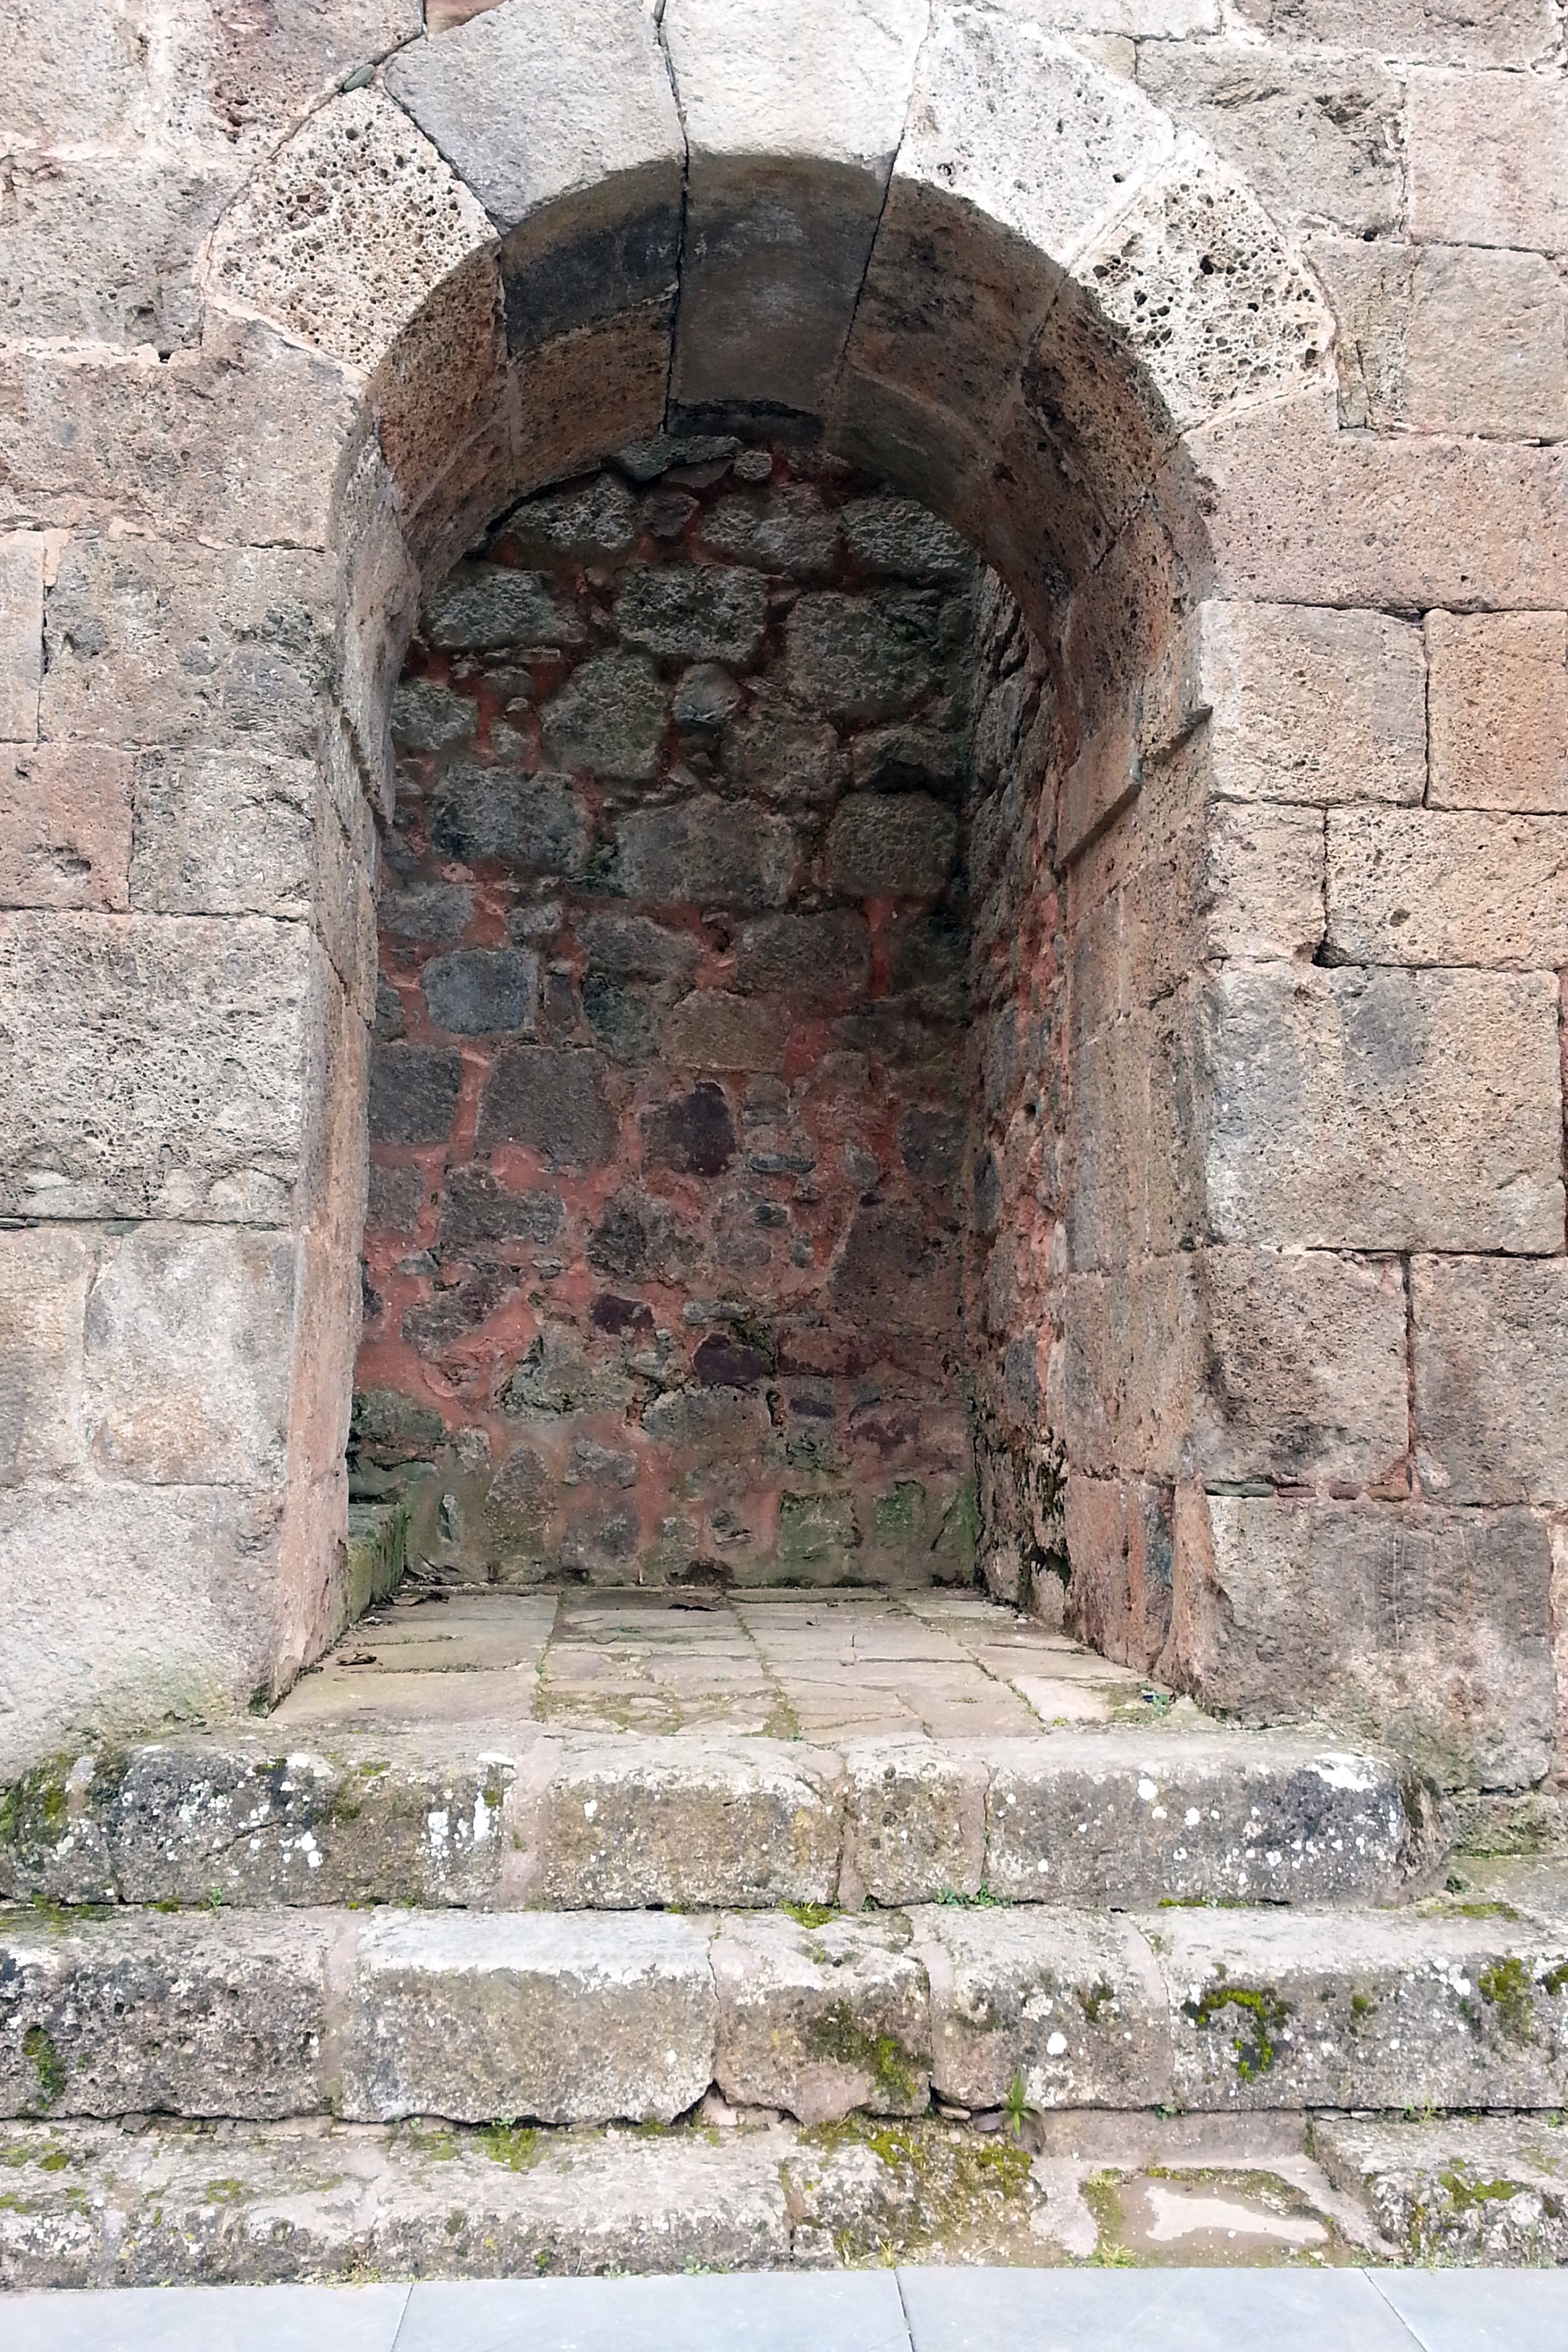
rock, architecture, building, wall, stone, tunnel, cave, chapel, fortification, brick, stones, spain, temple, level, stairs, ruins, monastery, download, archaeological site, ancient history, la rioja, san mill n de cogolla it